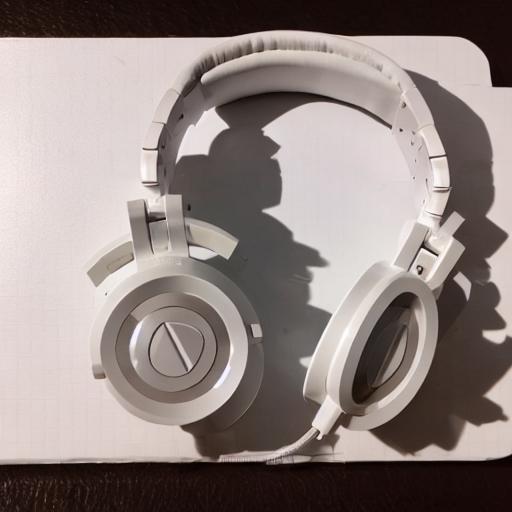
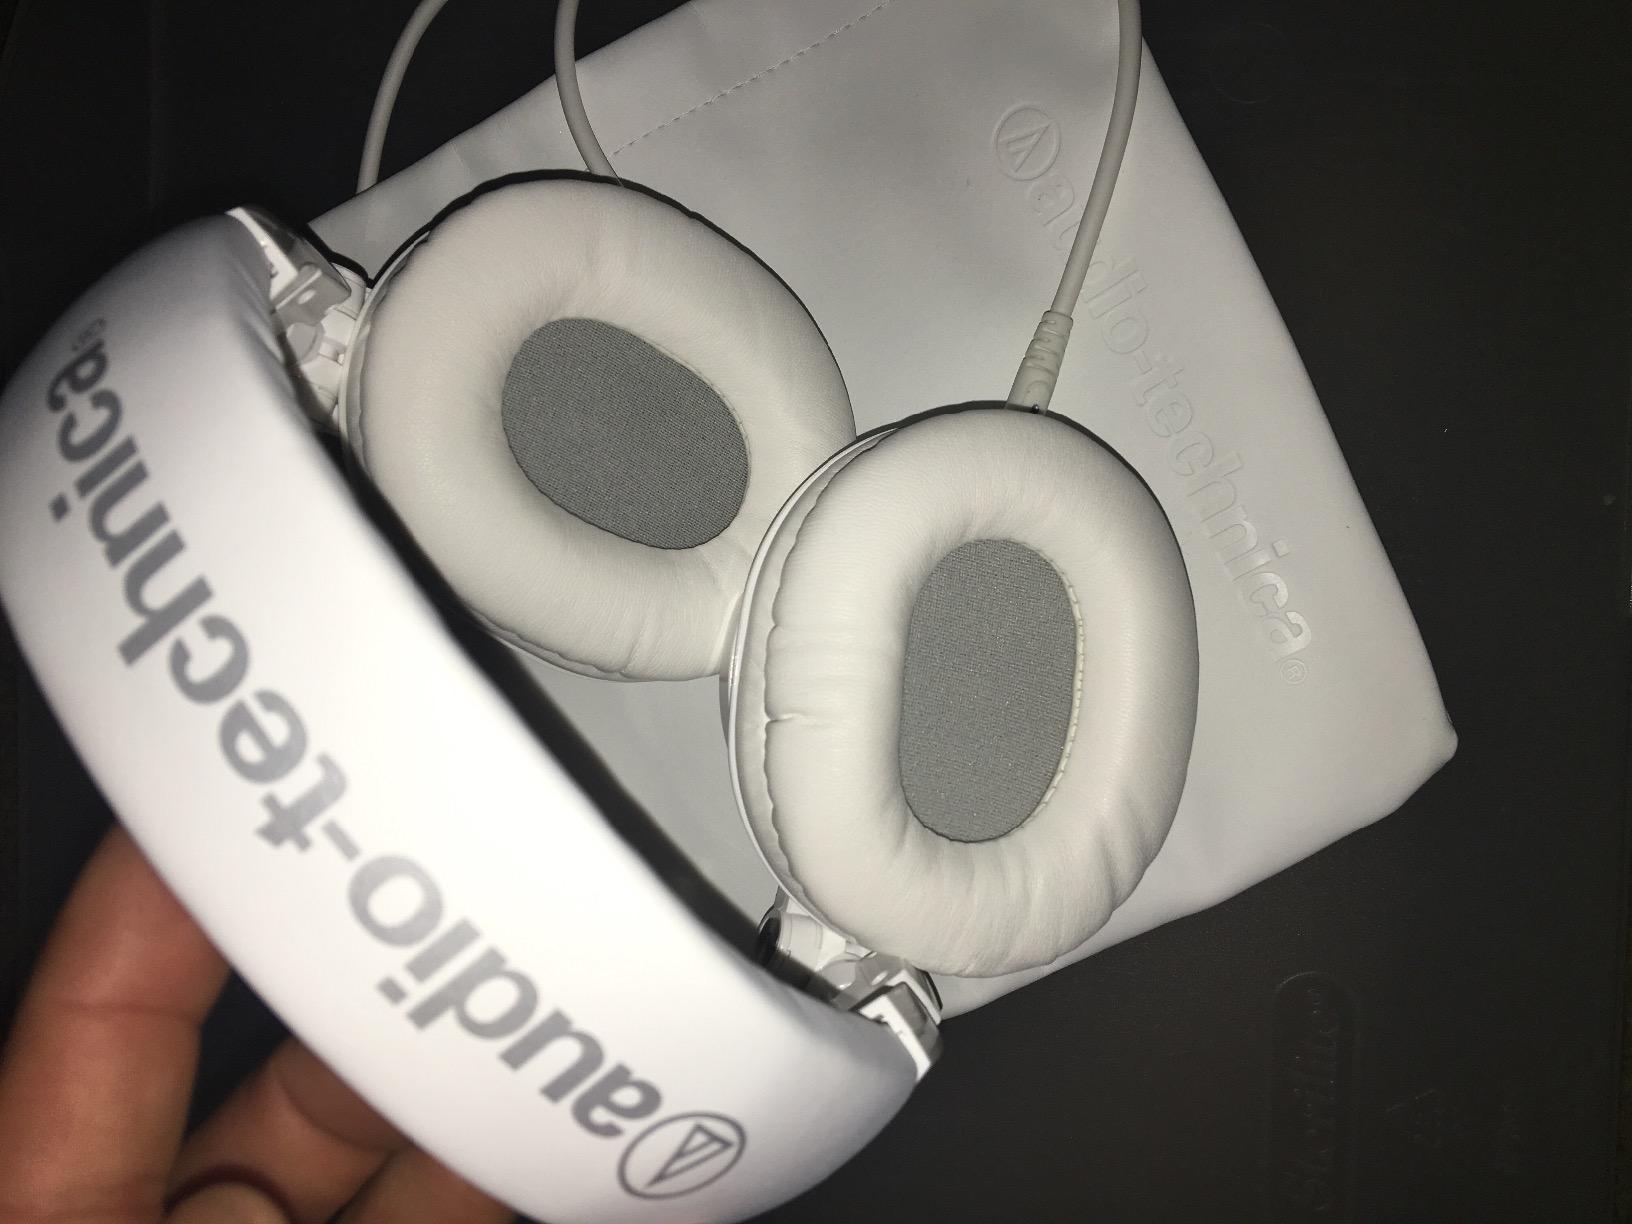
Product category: headphones
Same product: no